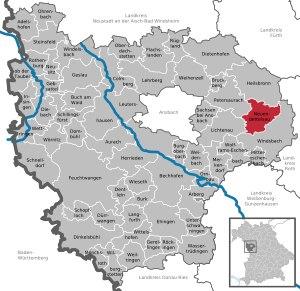
Neuendettelsau est une commune allemande de Bavière, dans l'arrondissement d'Ansbach et le district de Moyenne-Franconie.